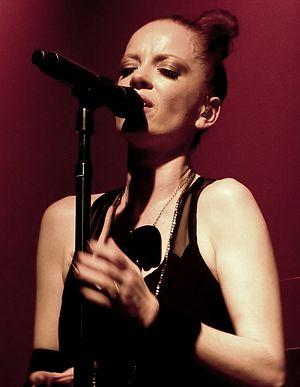
Shirley Ann Manson [ˈʃɜːli æn ˈmɛənsən], née le 26 août 1966 à Édimbourg en Écosse, est une chanteuse écossaise et musicienne, leader du groupe Garbage et actrice.